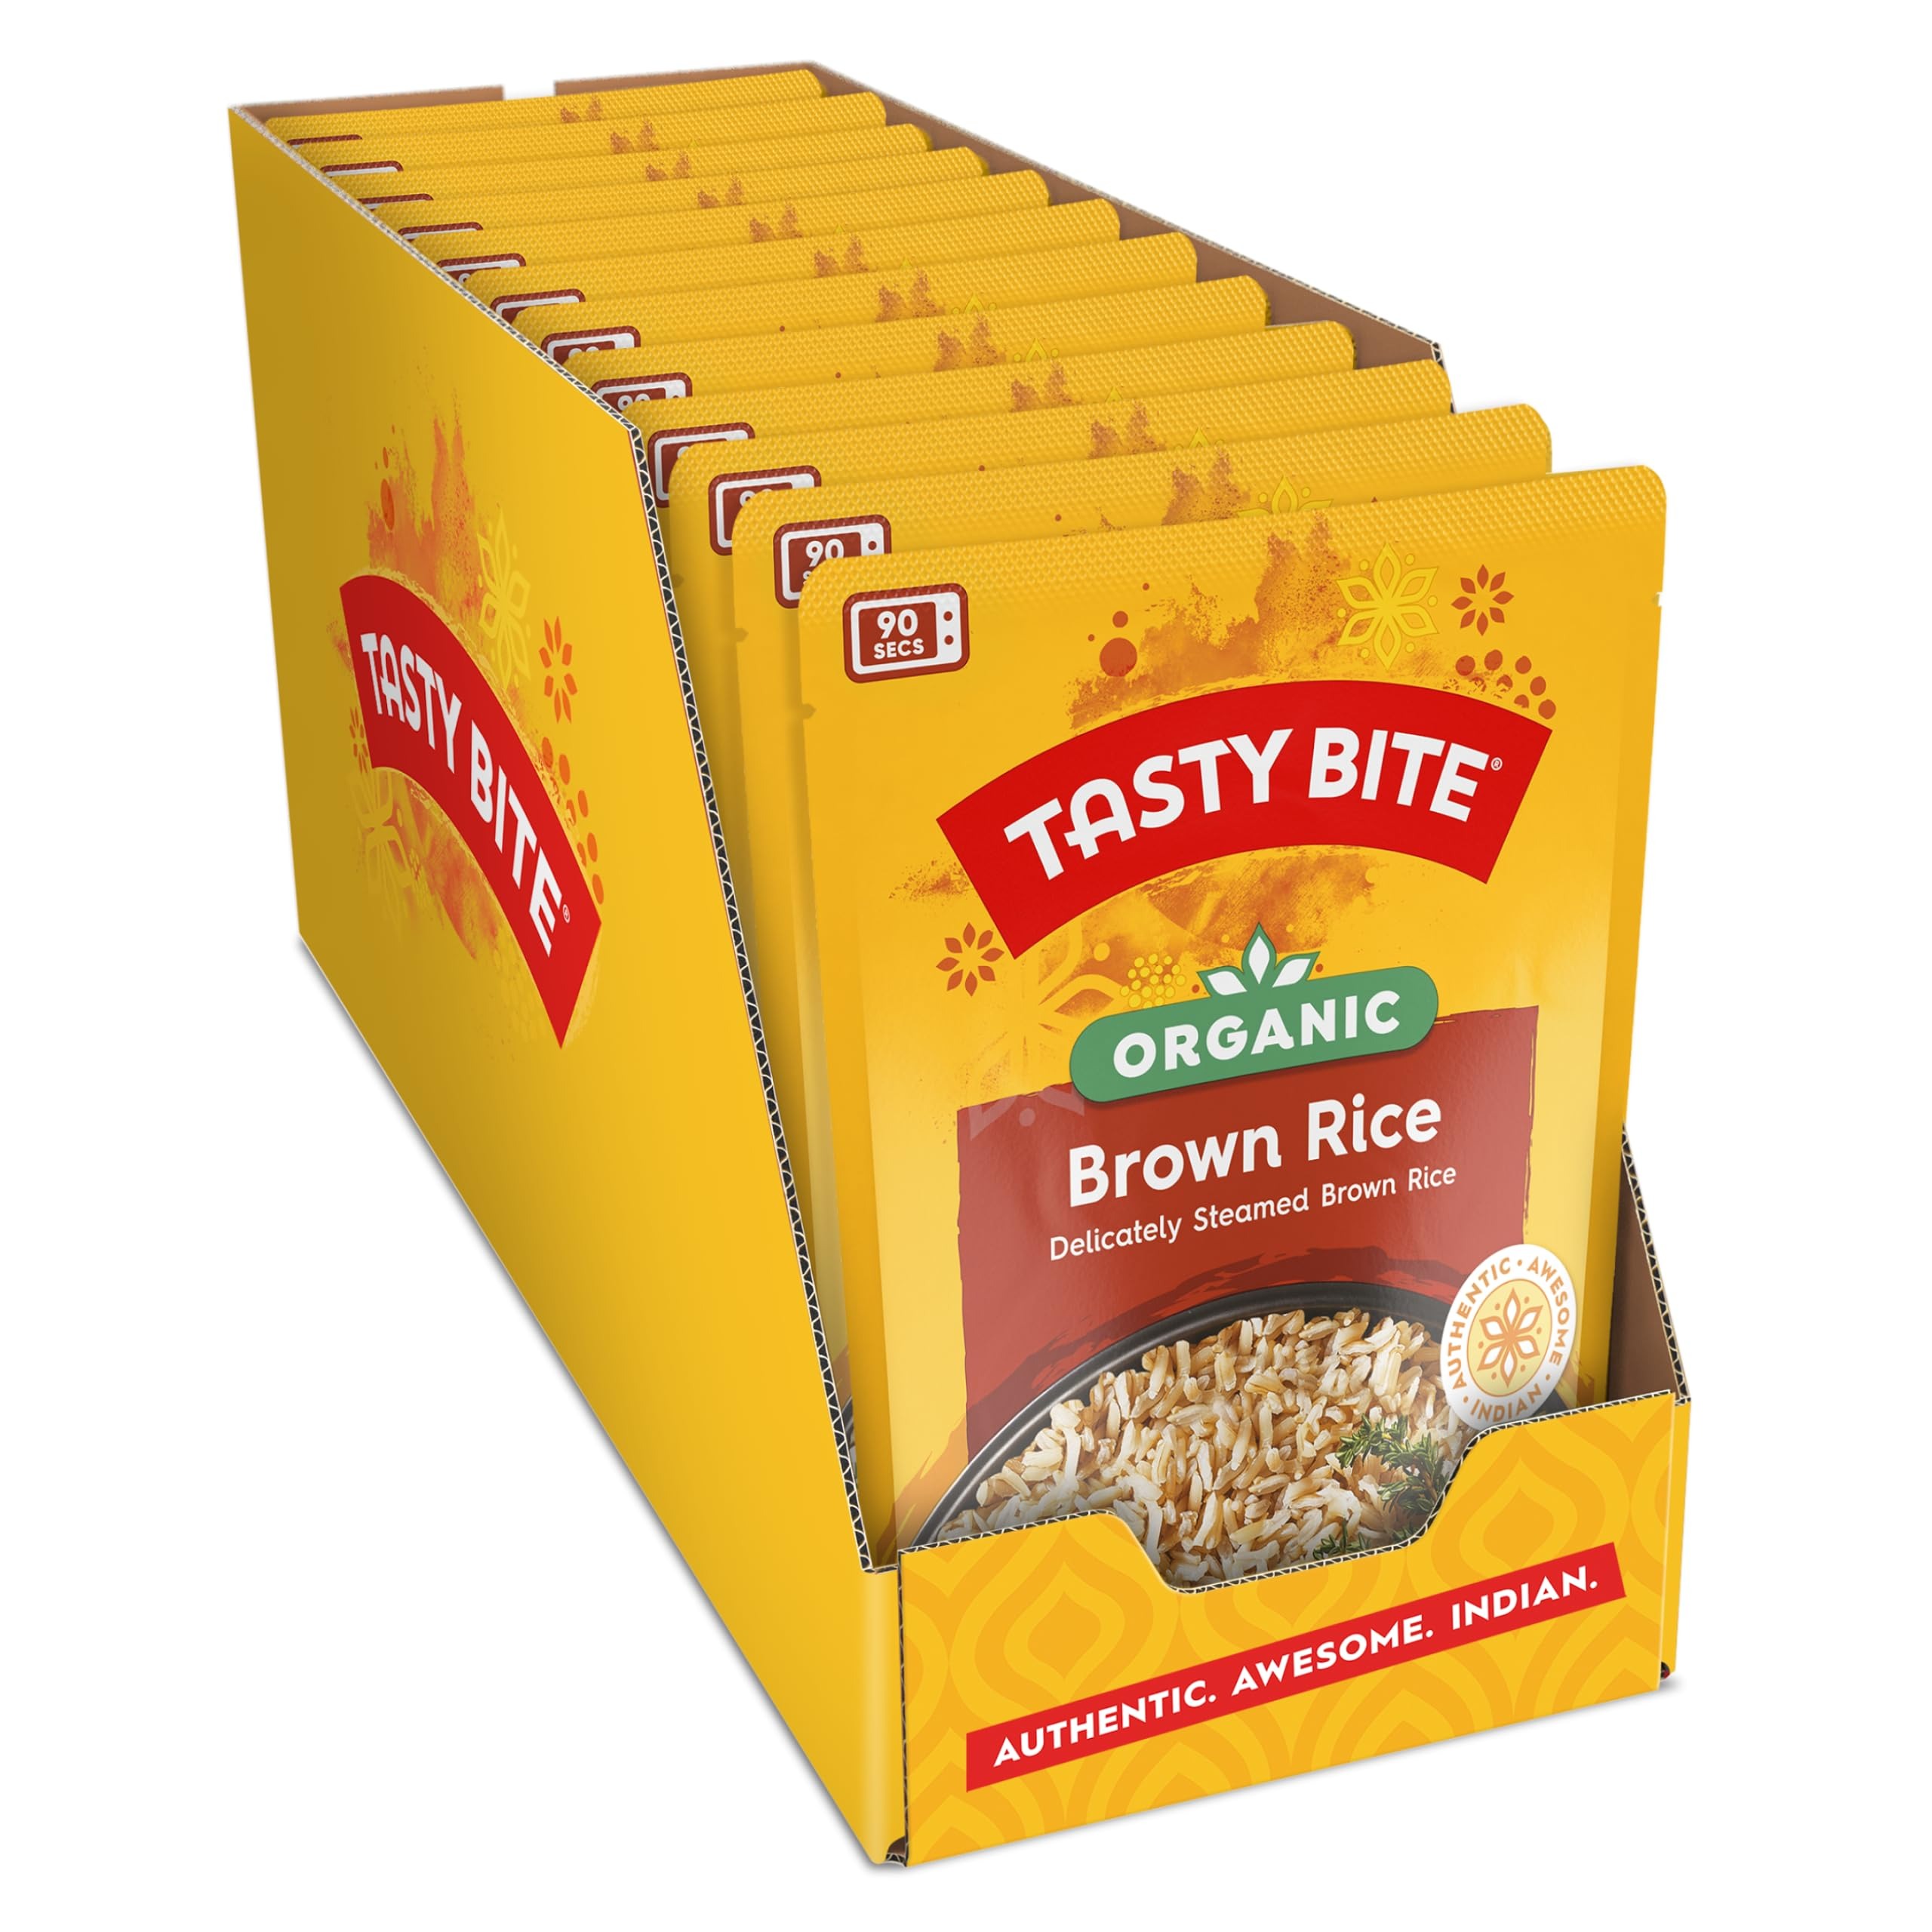
Item Name: Tasty Bite Organic Brown Rice, 8.8 Ounce (Pack of 12)
Bullet Point 1: Organic Brown Rice: Nutty, organic brown rice fully cooked and ready to heat up; Serve with stir fry salads or as a delicious addition to soups and stews
Bullet Point 2: No Prep, No Mess, Authentic Indian Cuisine in 90 Seconds: Add a little spice to your office lunch or family dinner; Delicious, pre cooked and ready to serve entrees and side dishes using all natural, plant-based ingredients
Bullet Point 3: All Natural, Vegan, Nothing Artificial: We use the best all natural ingredients in our RTE meals; Pre-cooked, Vegan entrée with no artificial colors, flavors or preservatives; Ready to eat Indian Cuisine
Bullet Point 4: Authentic, Awesome, Indian Food: Take your taste buds on a journey to India with our homestyle, tasty and healthy microwaveable meals and side dishes; Full of flavor with Indian spices and sauces
Bullet Point 5: Every Tasty Bite Tells A Story: For over 25 years, Tasty Bite has made quick, flavorful and all natural Indian and other ethnic foods from the finest ingredients, including entrées, rice dishes and meal inspirations
Value: 105.6
Unit: Ounce

Price: 32.85